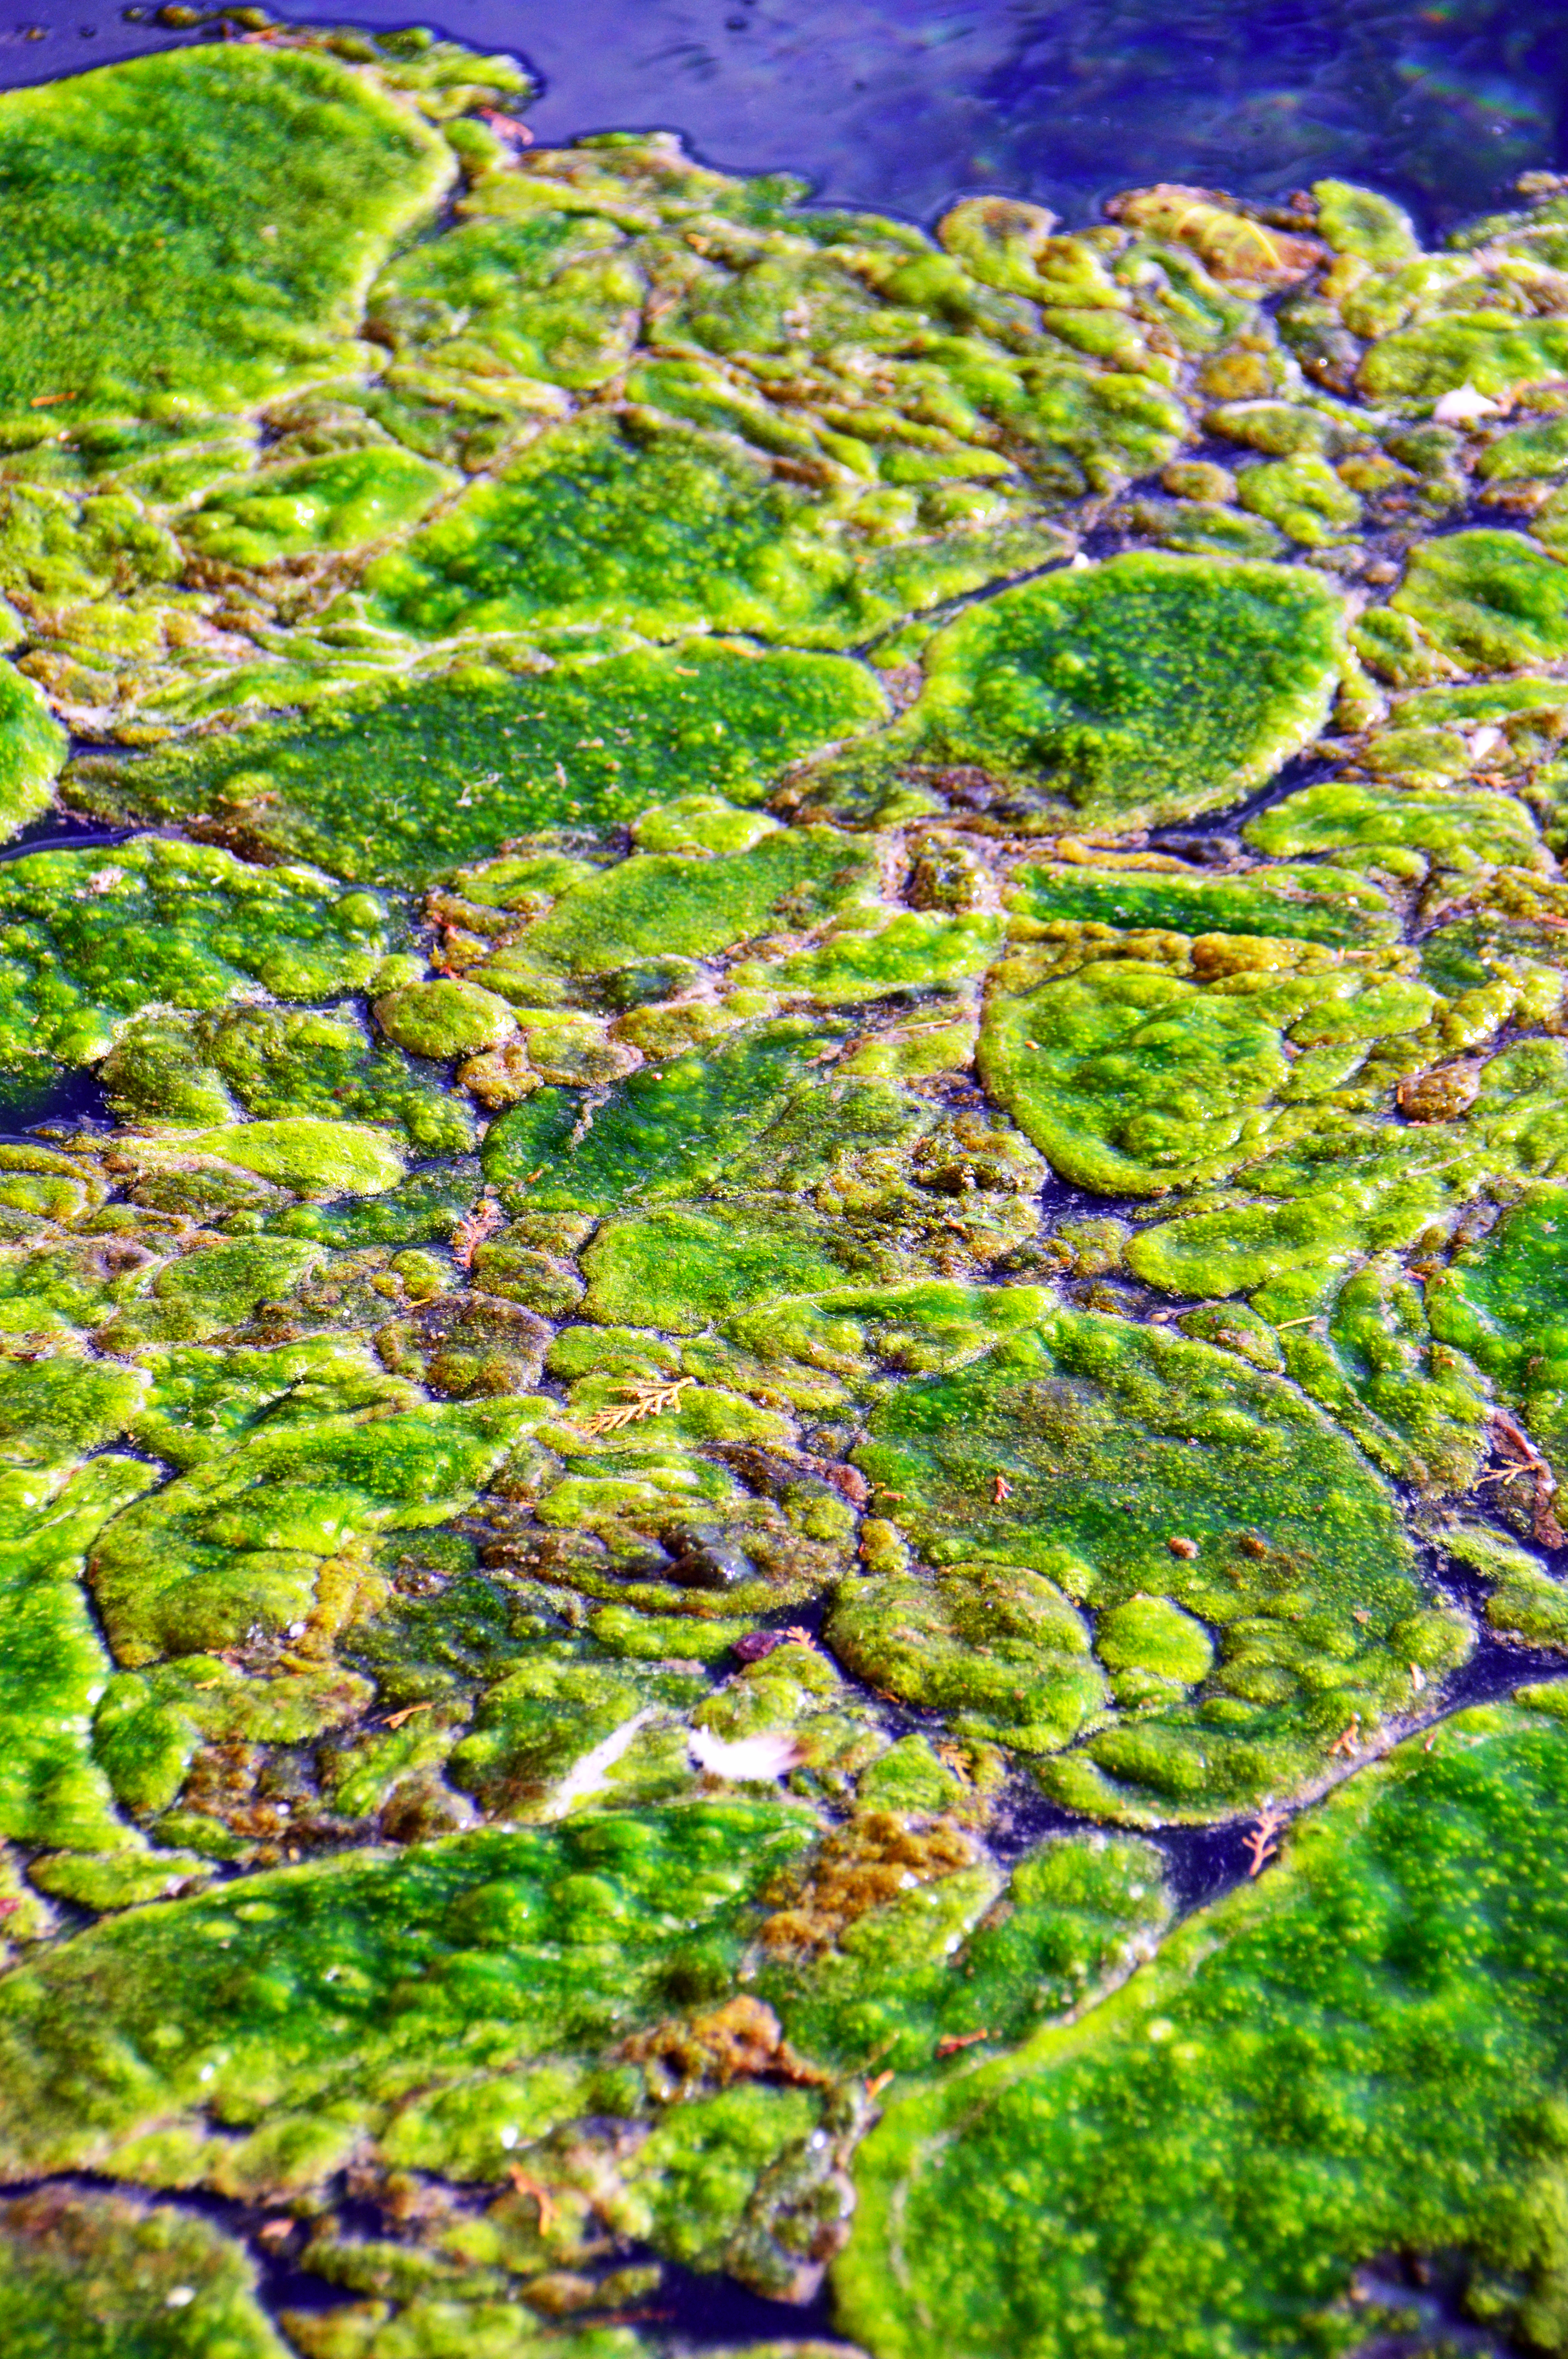
pattern, abstract, texture, wallpaper, color, art, design, illustration, colorful, backdrop, bright, blue, graphic, light, space, modern, decoration, element, white, effect, concept, dark, artistic, style, water, lily, surface, lake, pond, plant, background, nature, landscape, flower, aquatic, beautiful, river, leaf, flora, beauty, underwater, green, pads, garden, summer, reflection, lotus, under, vegetation, moss, non vascular land plant, algae, grass, green algae, seaweed, rock